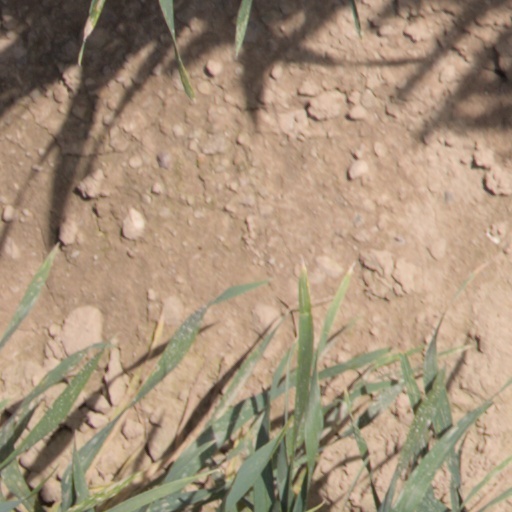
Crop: wheat